Ford Duratec V6 engine

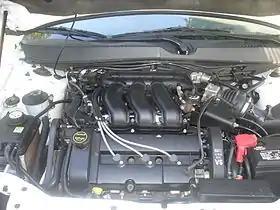
in a Mercury Sable

The Ford Duratec V6, is an aluminum-block, dual overhead cam V6 engine with a 60° bank angle and cast iron cylinder liners — introduced with the 1993 Ford Mondeo and used widely through 2012 in numerous vehicles by Ford's associates brands, including Mercury, Lincoln, Jaguar and Mazda.